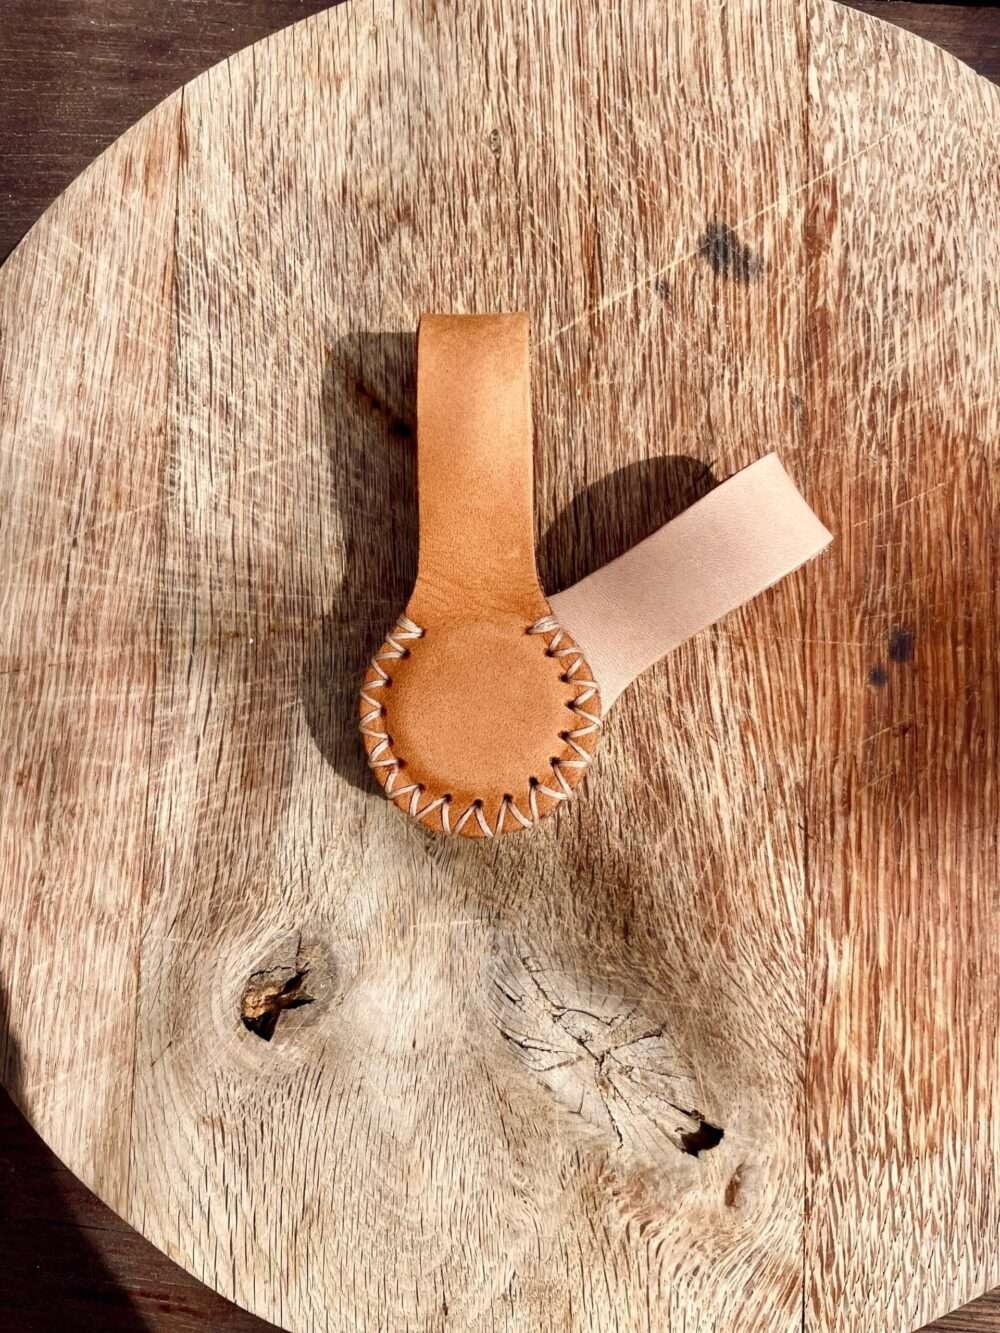
The Stella Clip (2pieces)
Meet the Stella Clip — a versatile, magnetic leather clip handcrafted in Cape Town from ethically‑sourced A‑grade South African leather. Equipped with strong yet lightweight neodymium magnets, it can grip onto wood, fabric, metal, glass, and more — making it ideal for everything from pacifier adornment to stroller hooks to travel bag organisation. Each piece is unique, handmade with care, meaning no two are exactly alike. Whether you need a stylish accessory for baby gear or a clever organiser around the house, the Stella Clip delivers on quality, design and flexibility.
Brand: PINKFOOT
Category: Baby & Toddler > Baby Transport Accessories > Baby Stroller Accessories > Stroller Hooks